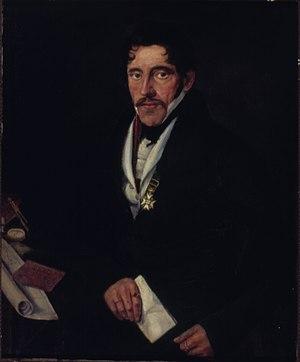
Wilhelm Ludwig von Eschwege est un géologue et un géographe allemand, né le 10 novembre 1777 à Auer Wasserburg, Hesse et mort le 1ᵉʳ février 1855 à Cassel.